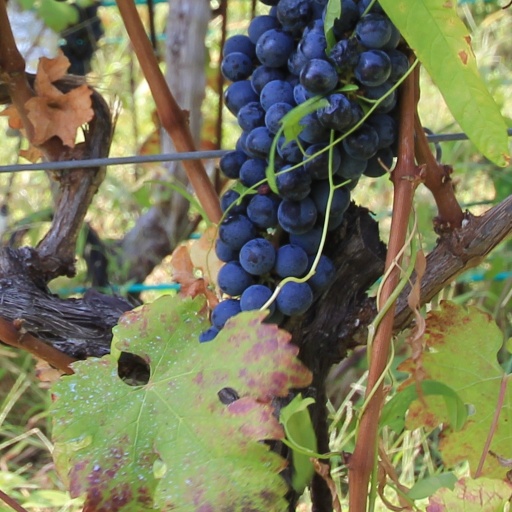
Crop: grape